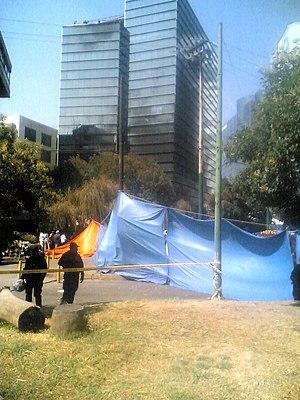
Le 4 novembre 2008, un Learjet s'écrase à Mexico vers 18 h 45, dans le centre de la ville. L'accident fait 16 morts, les neuf personnes à bord de l'avion et sept au sol, ainsi que plus de 40 blessés au sol. Le Learjet appartenait au secrétariat à l'Intérieur du Mexique et transportait le secrétaire à l'Intérieur, Juan Camilo Mouriño.